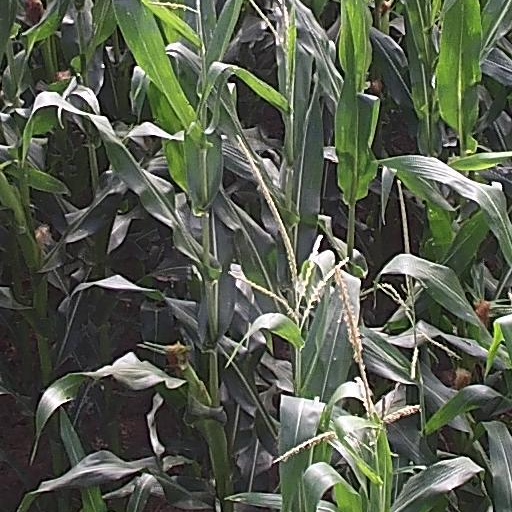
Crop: maize; corn